Tom Steyer

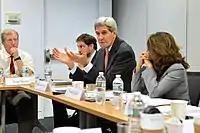
Steyer with Secretary John Kerry in Washington, D.C. in October 2015

In June 2014, Steyer said he planned to get involved in California legislative races, targeting three to four races in each house of the Legislature in a bid to affect climate change policy. The Guardian reported in 2014 that Steyer had become the single largest donor in American politics and is the leading advocate of environmental issues.